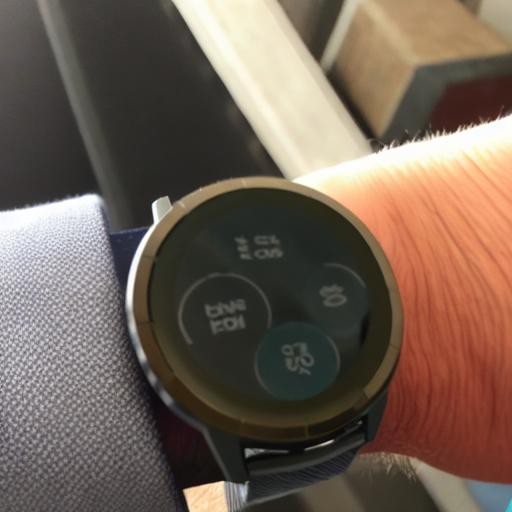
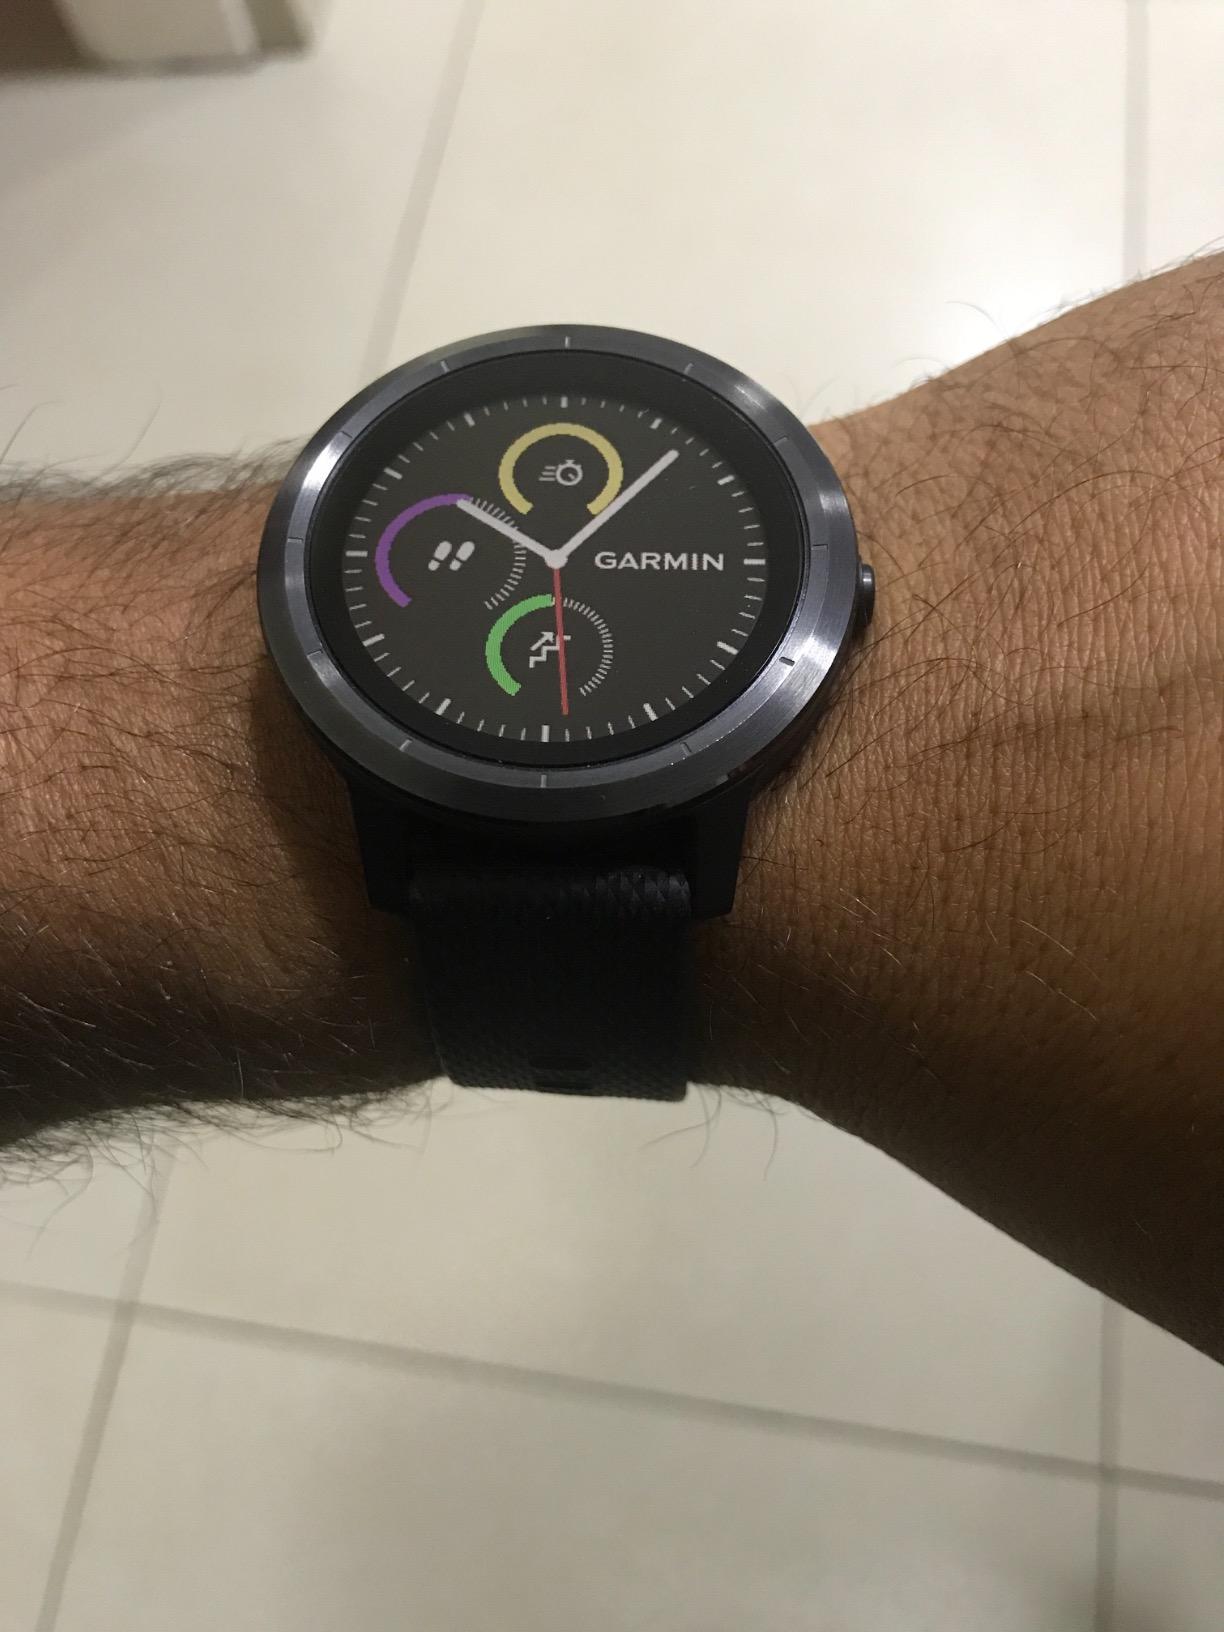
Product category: smartwatch
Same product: no